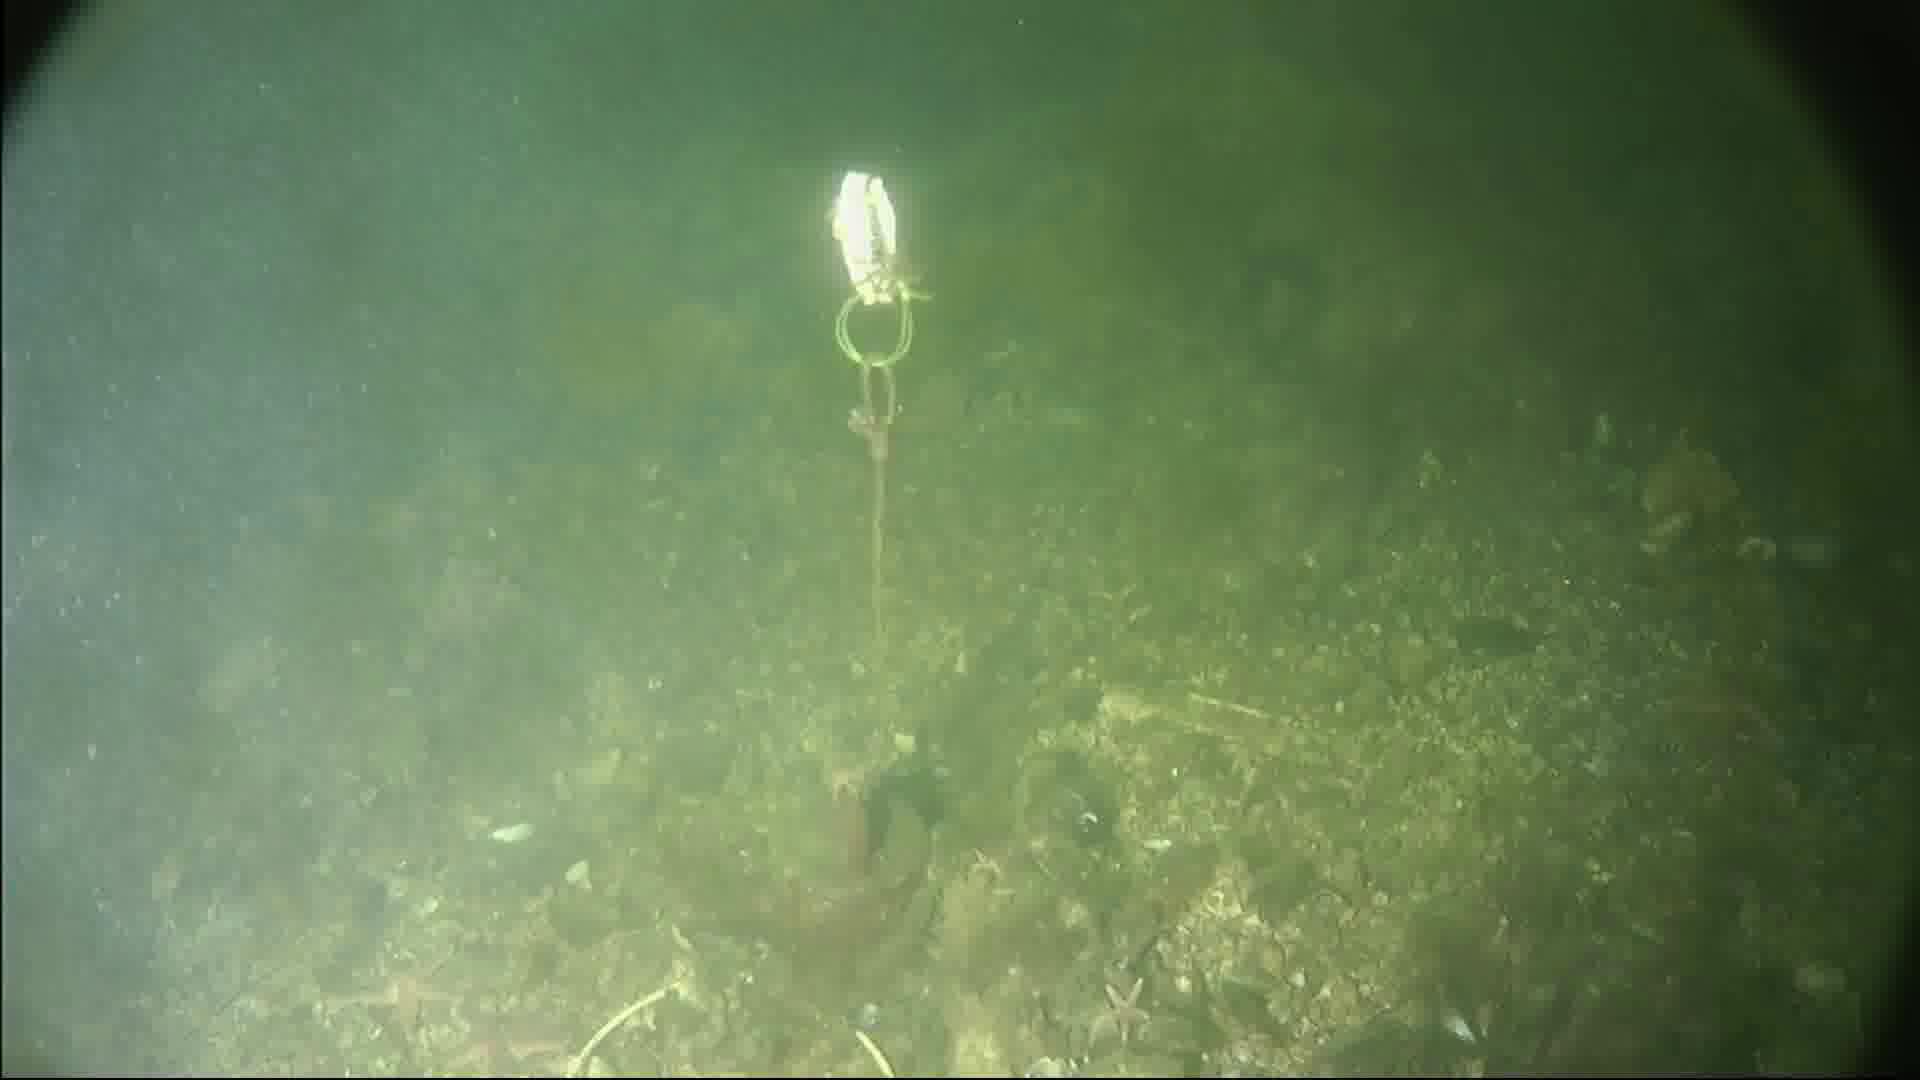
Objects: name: starfish